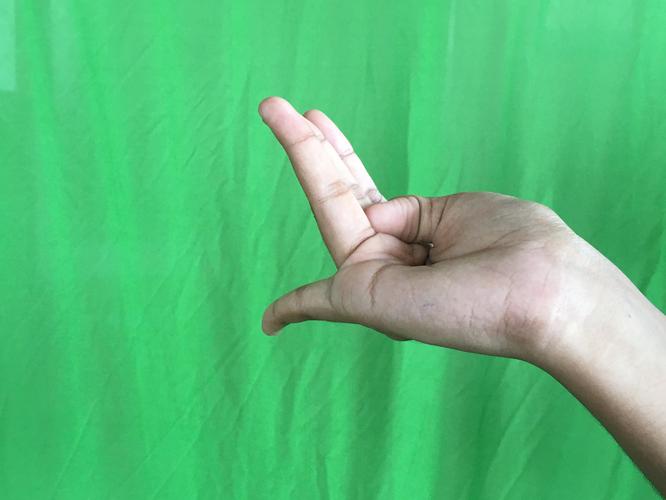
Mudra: Chaturam
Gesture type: single_hand